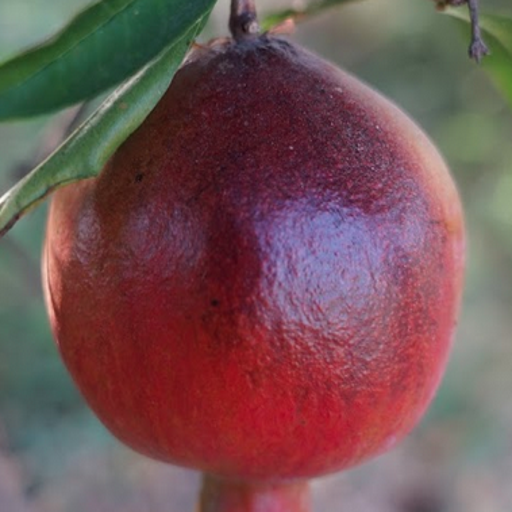
Label: Sunburn